English ship Revenge (1577)

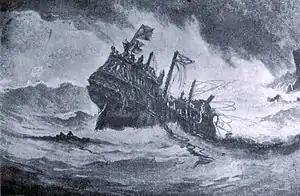
"Revenge" sinking near Terceira during a storm after surrender to the Spanish off Flores, according to an illustration from 1897

In order to impede a Spanish naval recovery after the Armada, Sir John Hawkins proposed a blockade of the supply of treasure being acquired from the Spanish Empire in America by a constant naval patrol designed to intercept Spanish ships. "Revenge" was on such a patrol in the summer of 1591 under the command of Sir Richard Grenville.